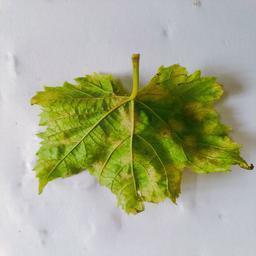
Label: Downy Mildew